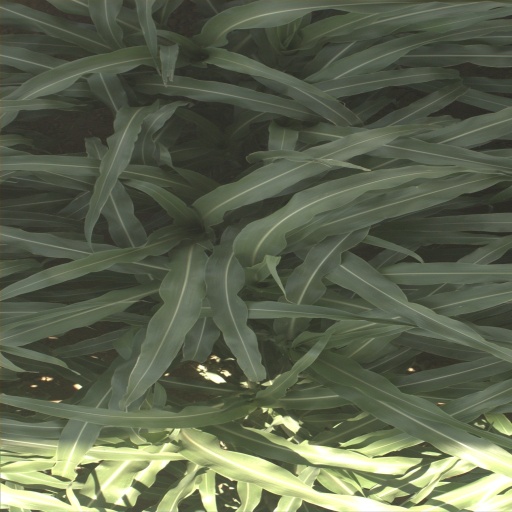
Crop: sorghum